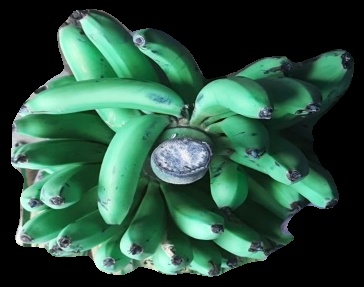
Variety: pachbale
Grade: grade1